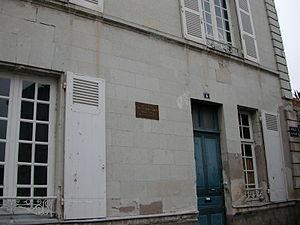
Maison natale de Rodolphe Bresdin au Fresne-sur-Loire
Rodolphe Bresdin est un dessinateur et graveur français, né à Montrelais le 12 août 1822 et mort à Sèvres le 11 janvier 1885.
Le Fresne-sur-Loire est une ancienne commune de l'Ouest de la France, située auparavant dans le département de la Loire-Atlantique, en région Pays de la Loire et devenue commune de Maine-et-Loire le 31 décembre 2015.